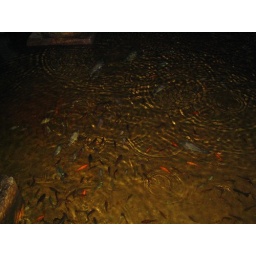
fish in the cistern water